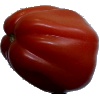
Label: tomato_heart